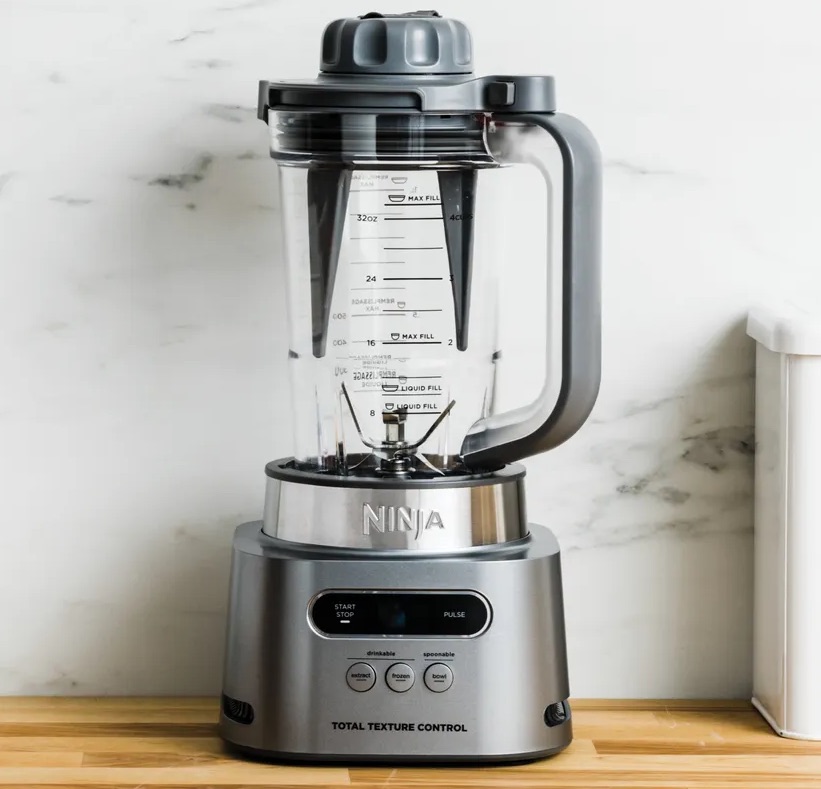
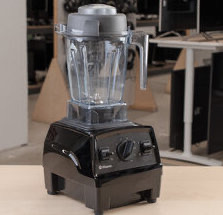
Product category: items_blender
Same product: no